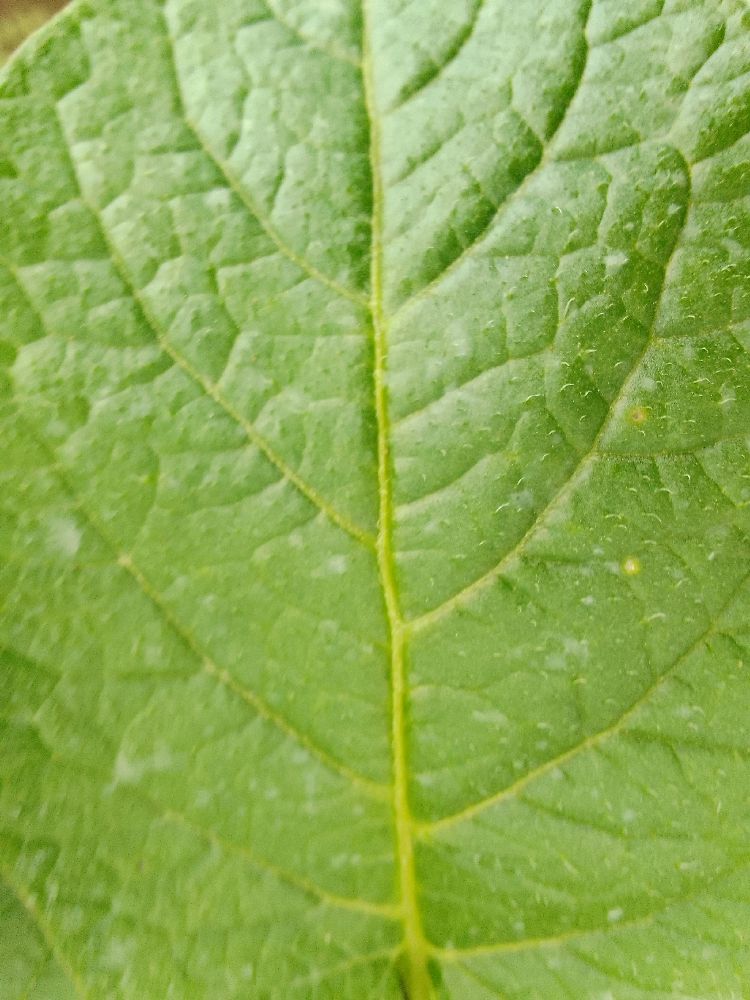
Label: Healthy